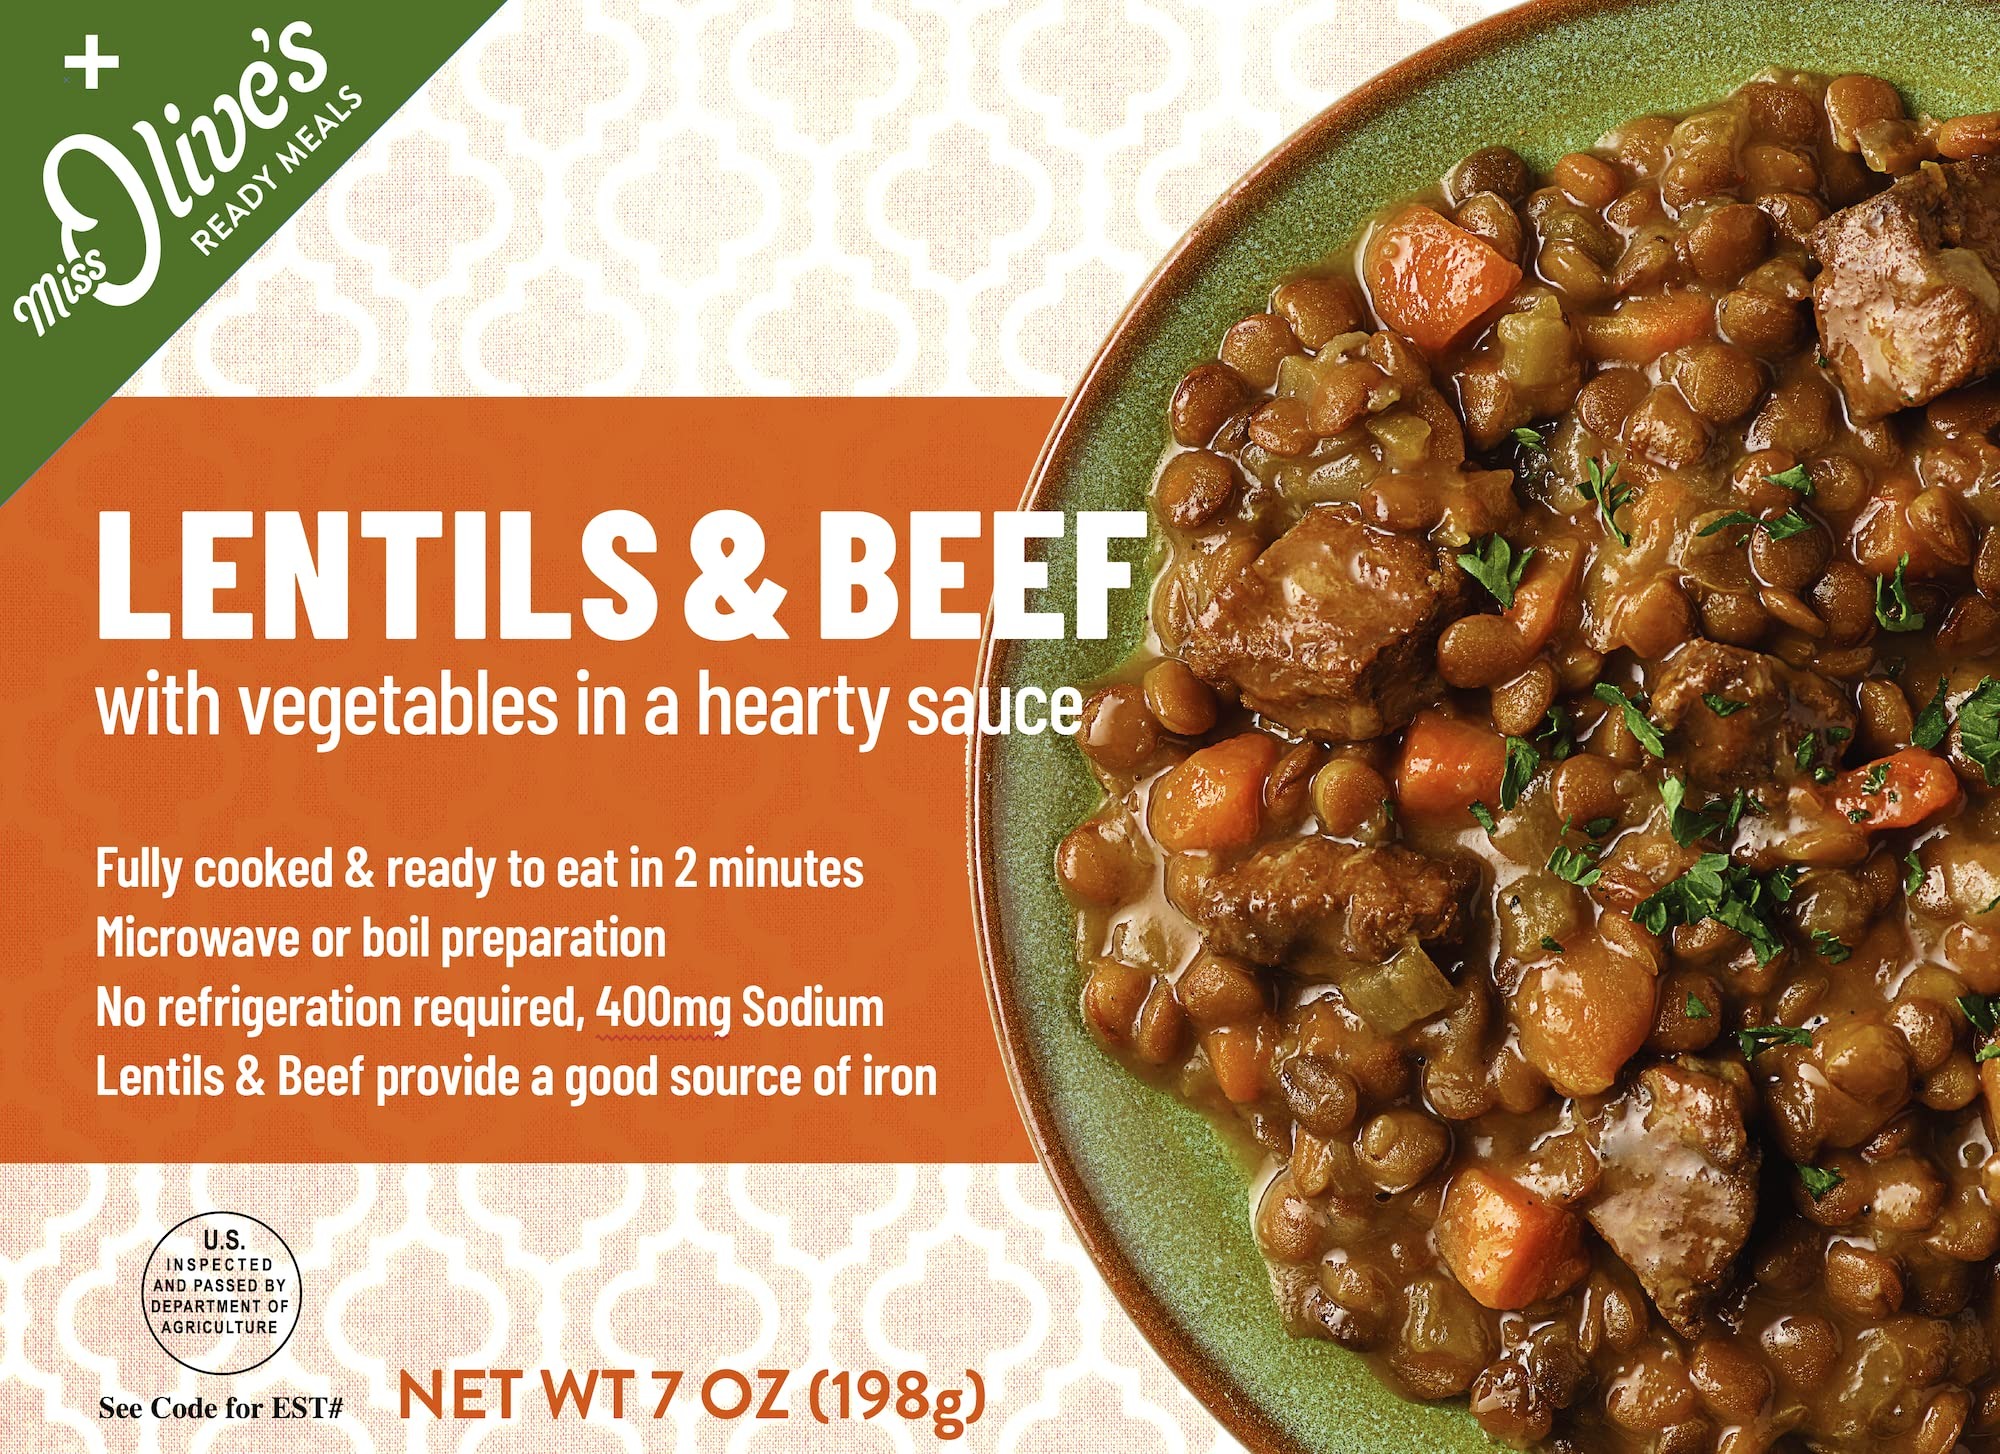
Item Name: Miss Olive's Lentil & Beef with Vegetables in Hearty Sauce Microwavable Meal (Pack of 3)
Bullet Point 1: Pack of 3 Lentil & Beef with Vegetables and Hearty Sauce Ready Meals - made with no preservatives and lower sodium
Bullet Point 2: Great source of protein from the Lentil Legumes and Beef with the balance of Vegeables to provide a healthy meal
Bullet Point 3: Our healthy entrees are Shelf stable, no refrigeration needed
Bullet Point 4: Easy to open and prepare, just microwave for 2 minutes
Bullet Point 5: Great for seniors, families with busy lifestyles, kids lunches
Product Description: Miss Olives was started in 2020 by an entrepreneurial after learning of the struggles a family member was having to eat healthy meals once discharged from the hospital. “If people do not have a support system or means to fix healthy meals they go back to old habits and eventually end up back in the hospital. “ He set out to come up with a solution and provide “Sunday dinner” to people looking for a healthy, great tasting, ready-made meal. The benefits are endless from providing people in need with a nutritional meal, decreasing hospital readmittance, healthy meals for on-the-go, simple lunch options for school kids, to Food as a Medicine solution in the healthcare industry. Miss Olives is committed to working with the community to provide easy to prepare entrees, that taste good, have reduced sodium and no preservatives, and can be ready in minutes.
Value: 21.0
Unit: Ounce

Price: 17.99